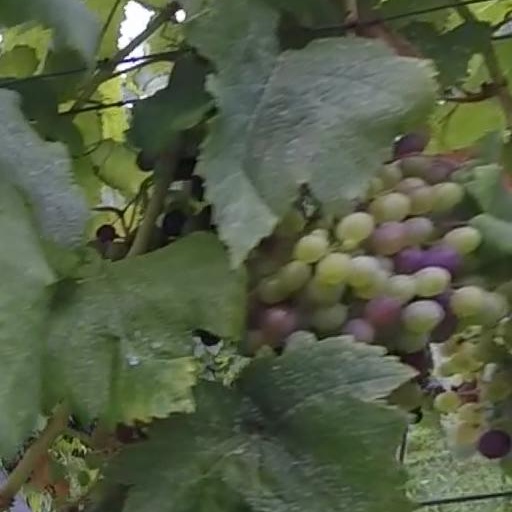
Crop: grape